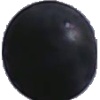
Label: blue_grape